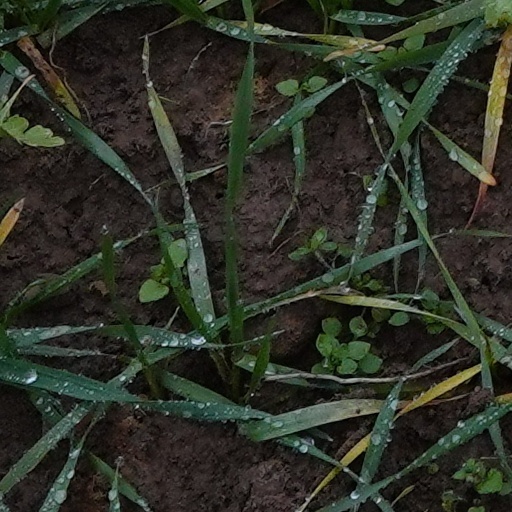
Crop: wheat